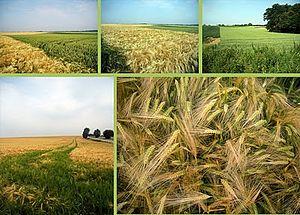
Orp-Jauche est une commune francophone de Belgique située en Région wallonne dans la province du Brabant wallon.